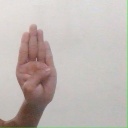
अक्षर: ब